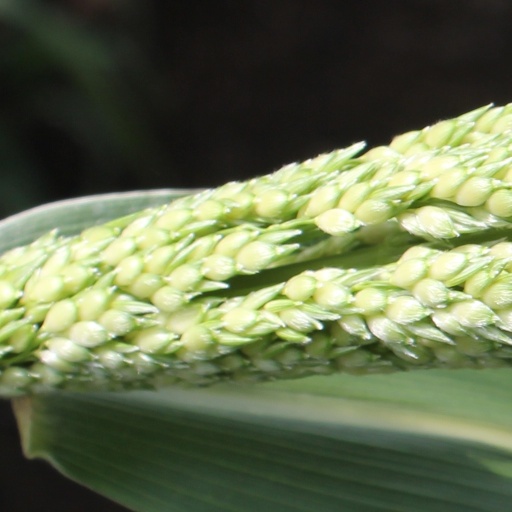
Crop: sorghum